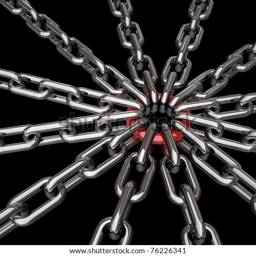
chains coupled with a red link isolated on a black background